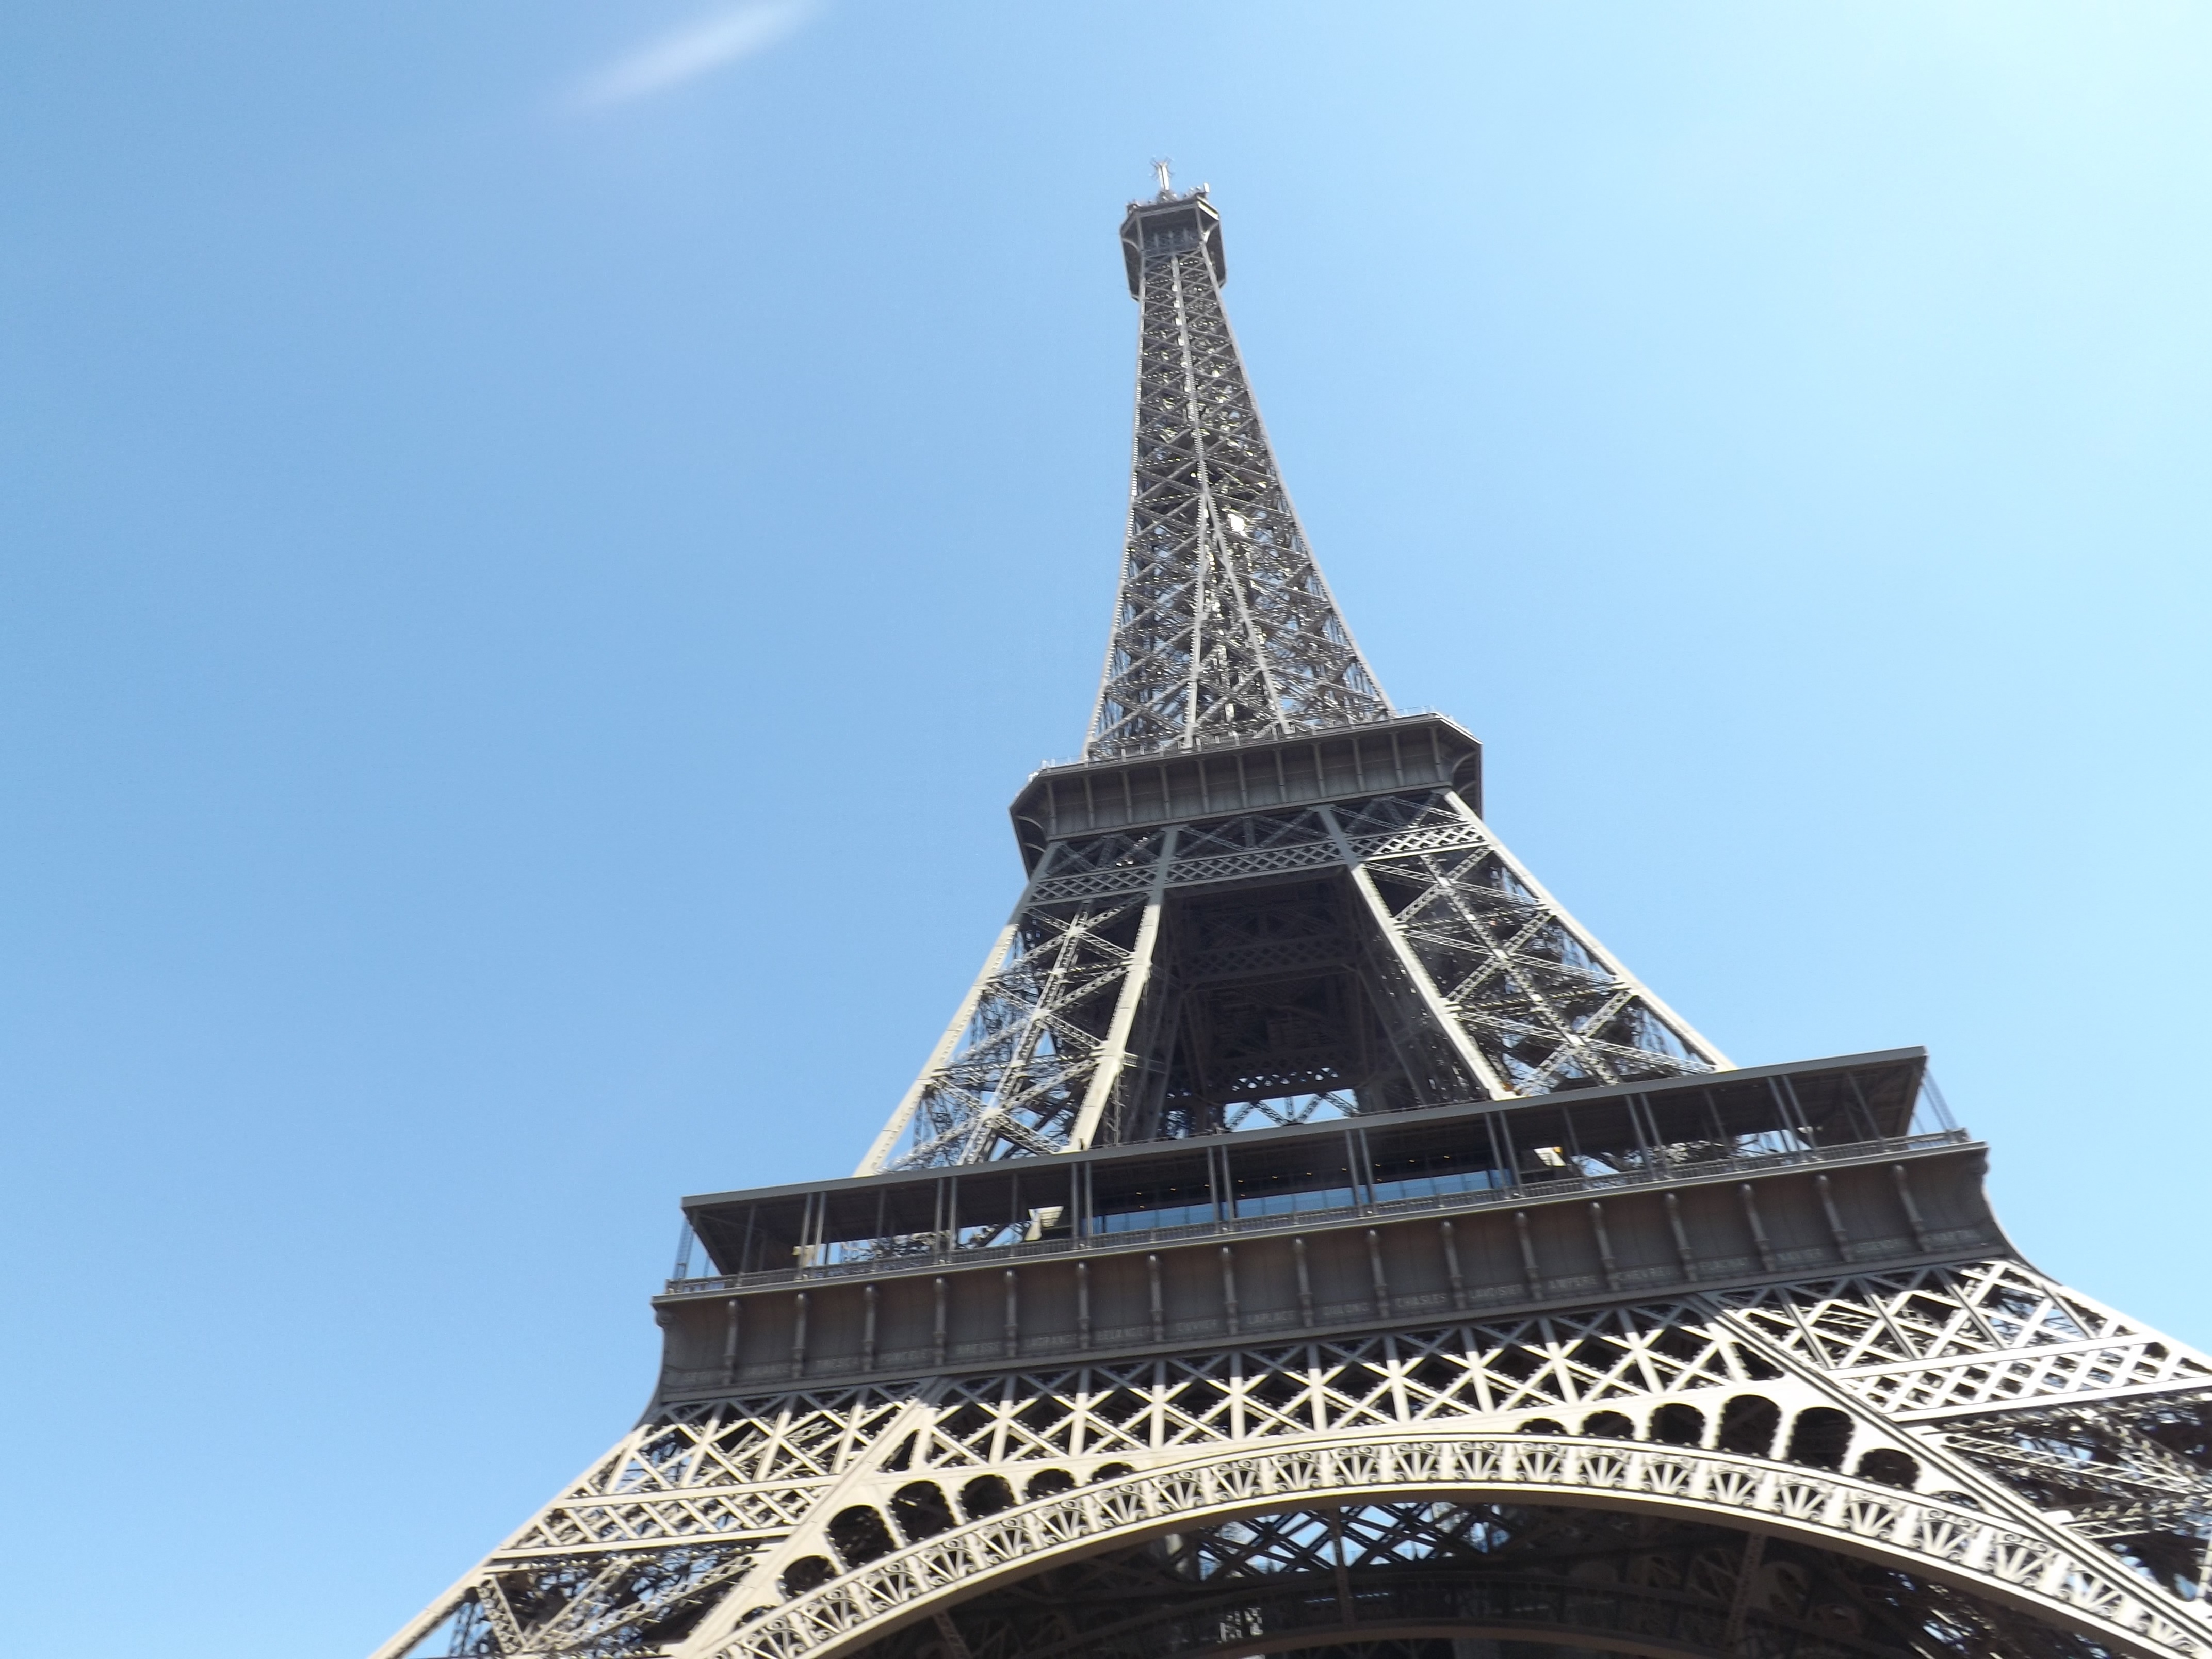
architecture, view, building, city, skyscraper, urban, monument, summer, vacation, travel, france, europe, tower, symbol, holiday, romantic, landmark, facade, tourism, tour, french, spire, steeple, european, famous